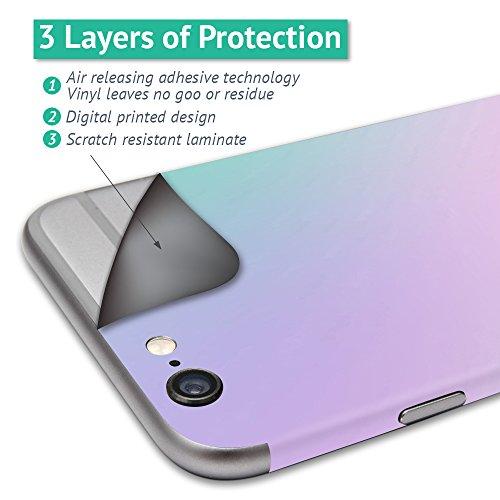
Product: MightySkins Skin Compatible with Parrot Bebop 2 - Black Zebra | Protective, Durable, and Unique Vinyl Decal wrap Cover | Easy to Apply, Remove, and Change Styles | Made in The USA
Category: Toys & Games | Hobbies | Remote & App Controlled Vehicles & Parts | Remote & App Controlled Vehicles | Quadcopters & Multirotors
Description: SET THE TREND: Show off your unique style with MightySkins for your Parrot Bebop 2 Don’t like the Black Zebra skin We have hundreds of designs to choose from, so your Bebop 2 will be as unique as you are.
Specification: ProductDimensions:8x0.1x10inches|ItemWeight:0.16ounces|ShippingWeight:0.96ounces|ASIN:B01N5EMIDO|Itemmodelnumber:Bebop2